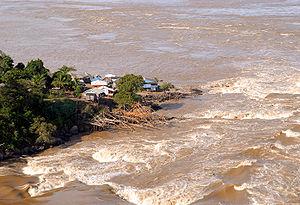
Le rio Madeira ou río Madera est un cours d'eau majeur de l'Amérique du Sud. Sa longueur totale est de 4 207 km, formateurs et bras secondaires compris. C'est le plus long affluent de l'Amazone et le seul qui reçoive les eaux issues de la partie de la cordillère des Andes située dans l'hémisphère sud. En espagnol Madeira se dit Madera. De ce fait on trouve l'un ou l'autre nom au long de son parcours.